Gero (archbishop of Cologne)

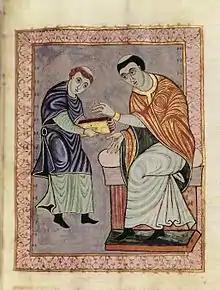
Gero (r.) receives the Gero Codex, Reichenau Abbey, c. 969

Gero (c. 900 – 29 June 976) was Archbishop of Cologne from 969 until his death.